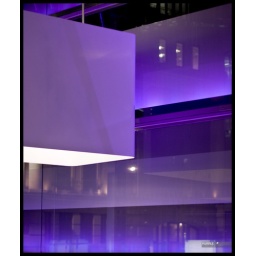
The seating / lounge area in the second floor lobby of Tower 42. London